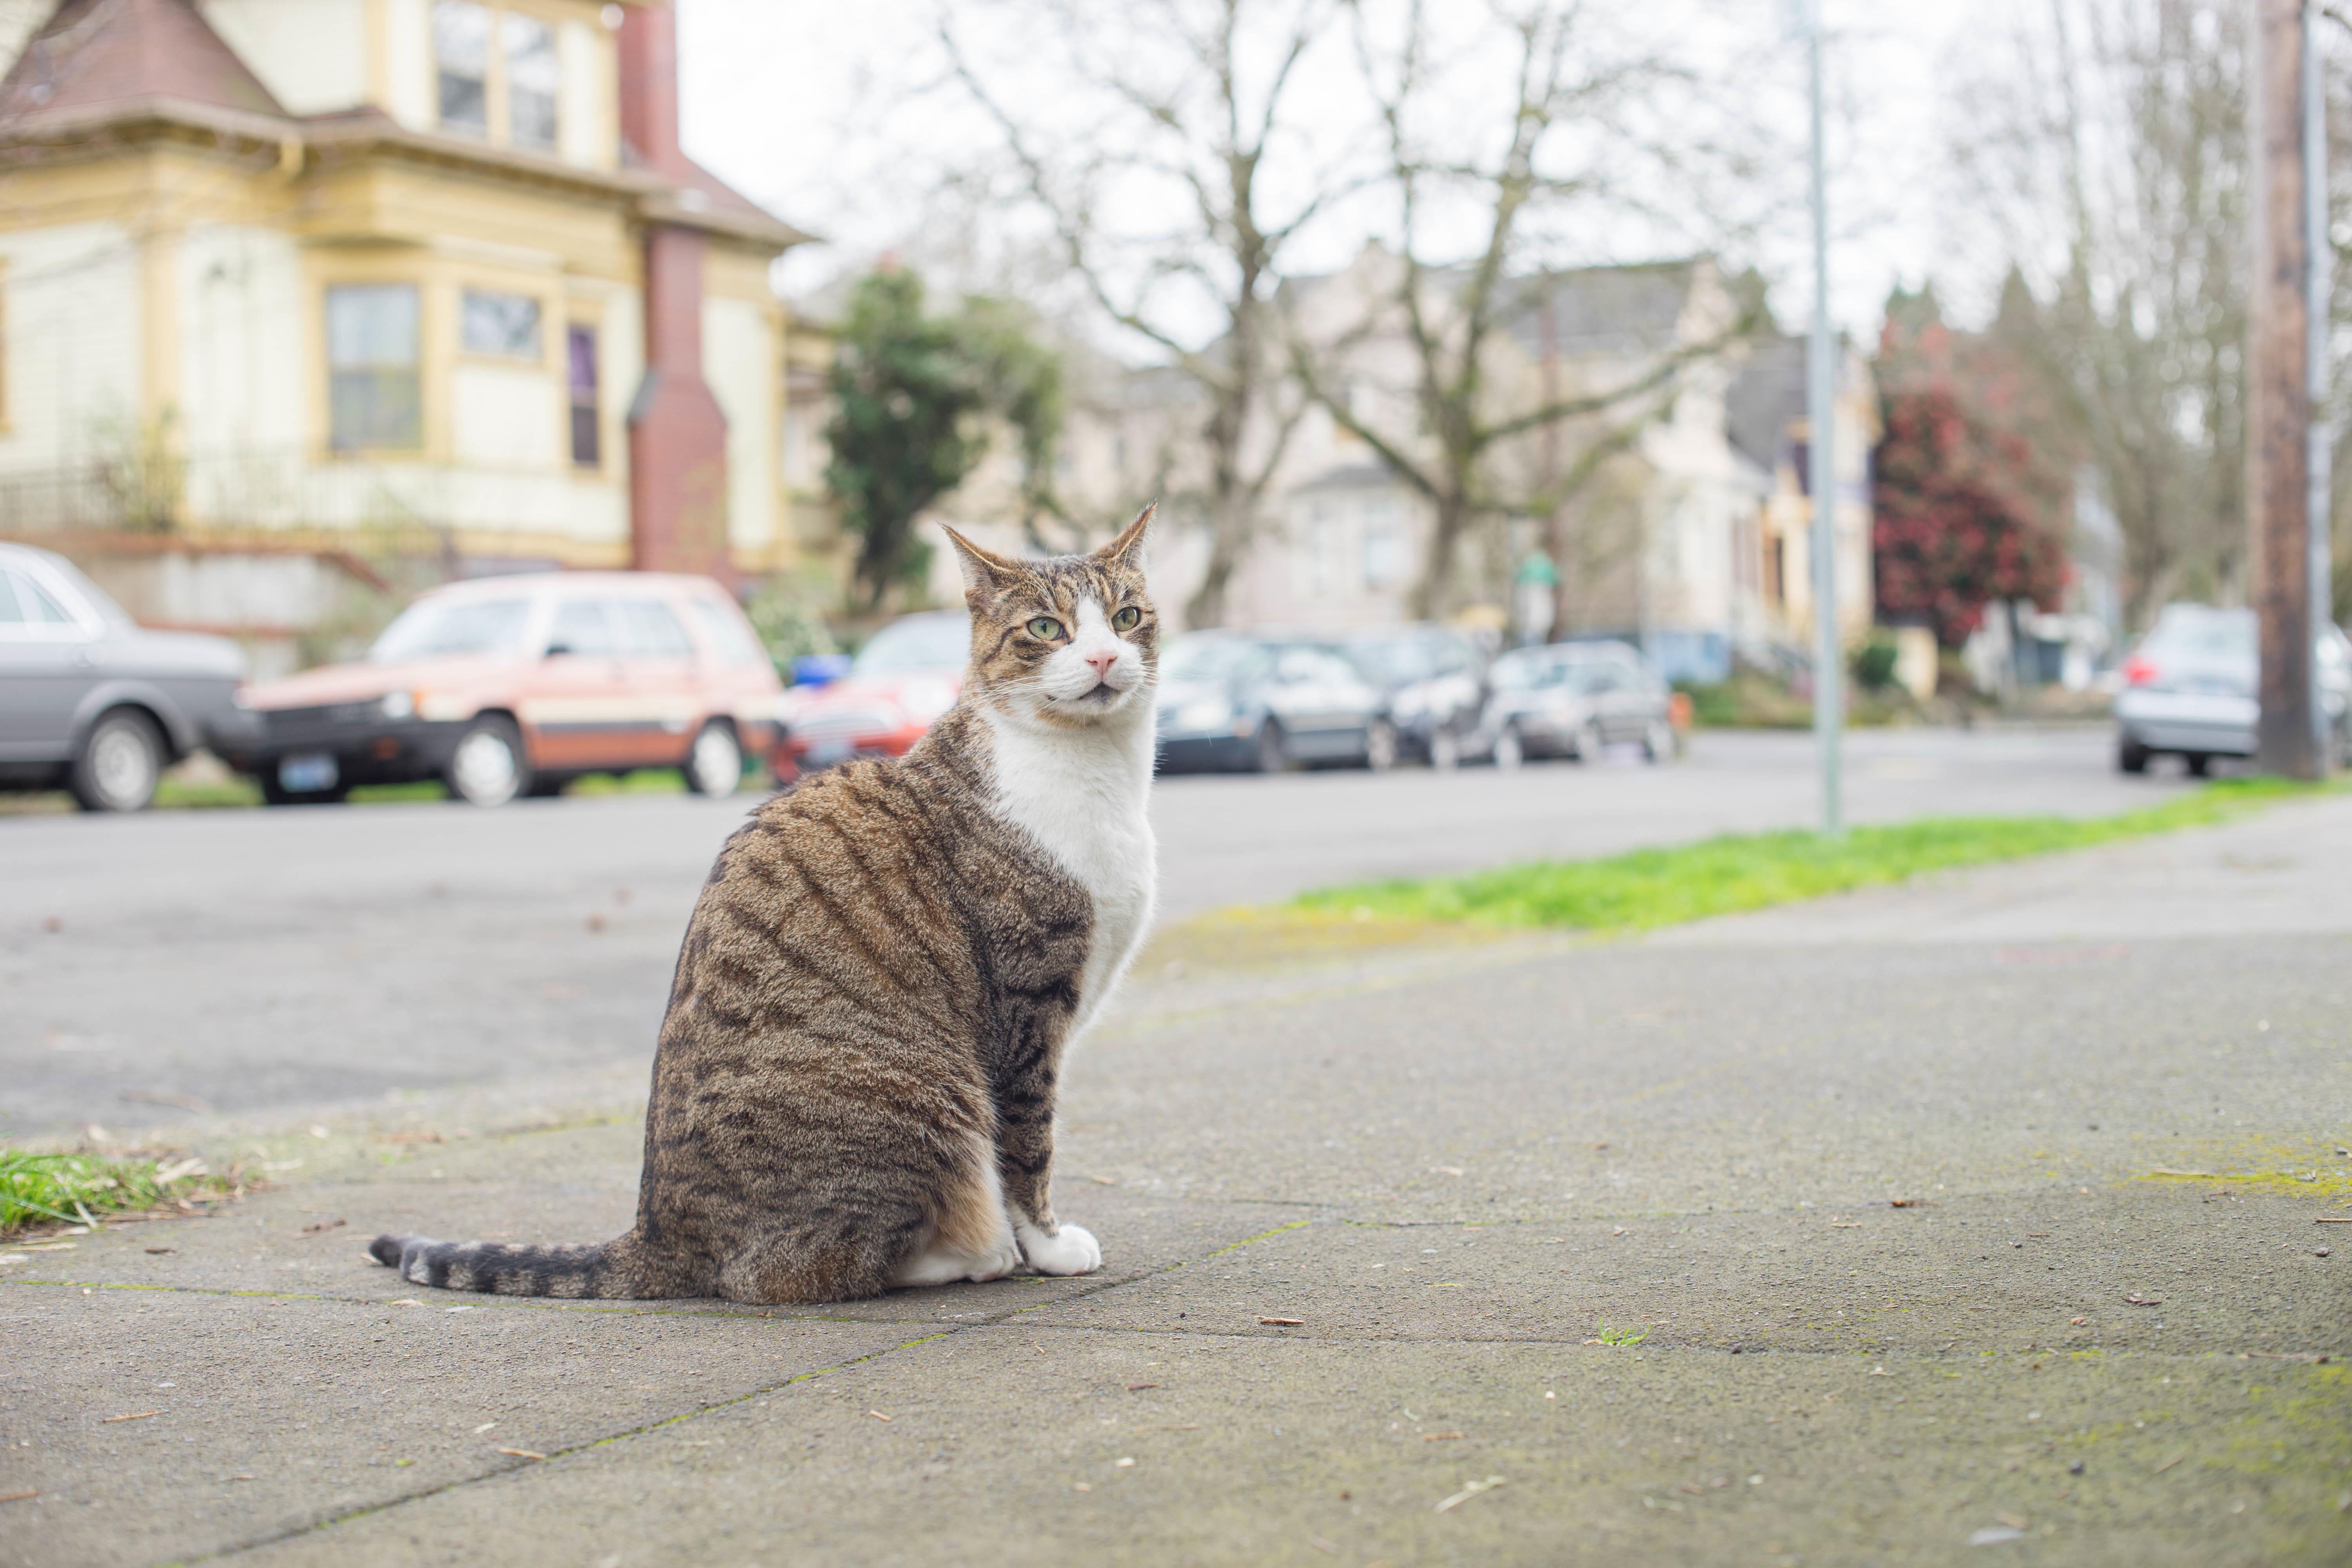
cat, mammal, fauna, vertebrate, small to medium sized cats, cat like mammal